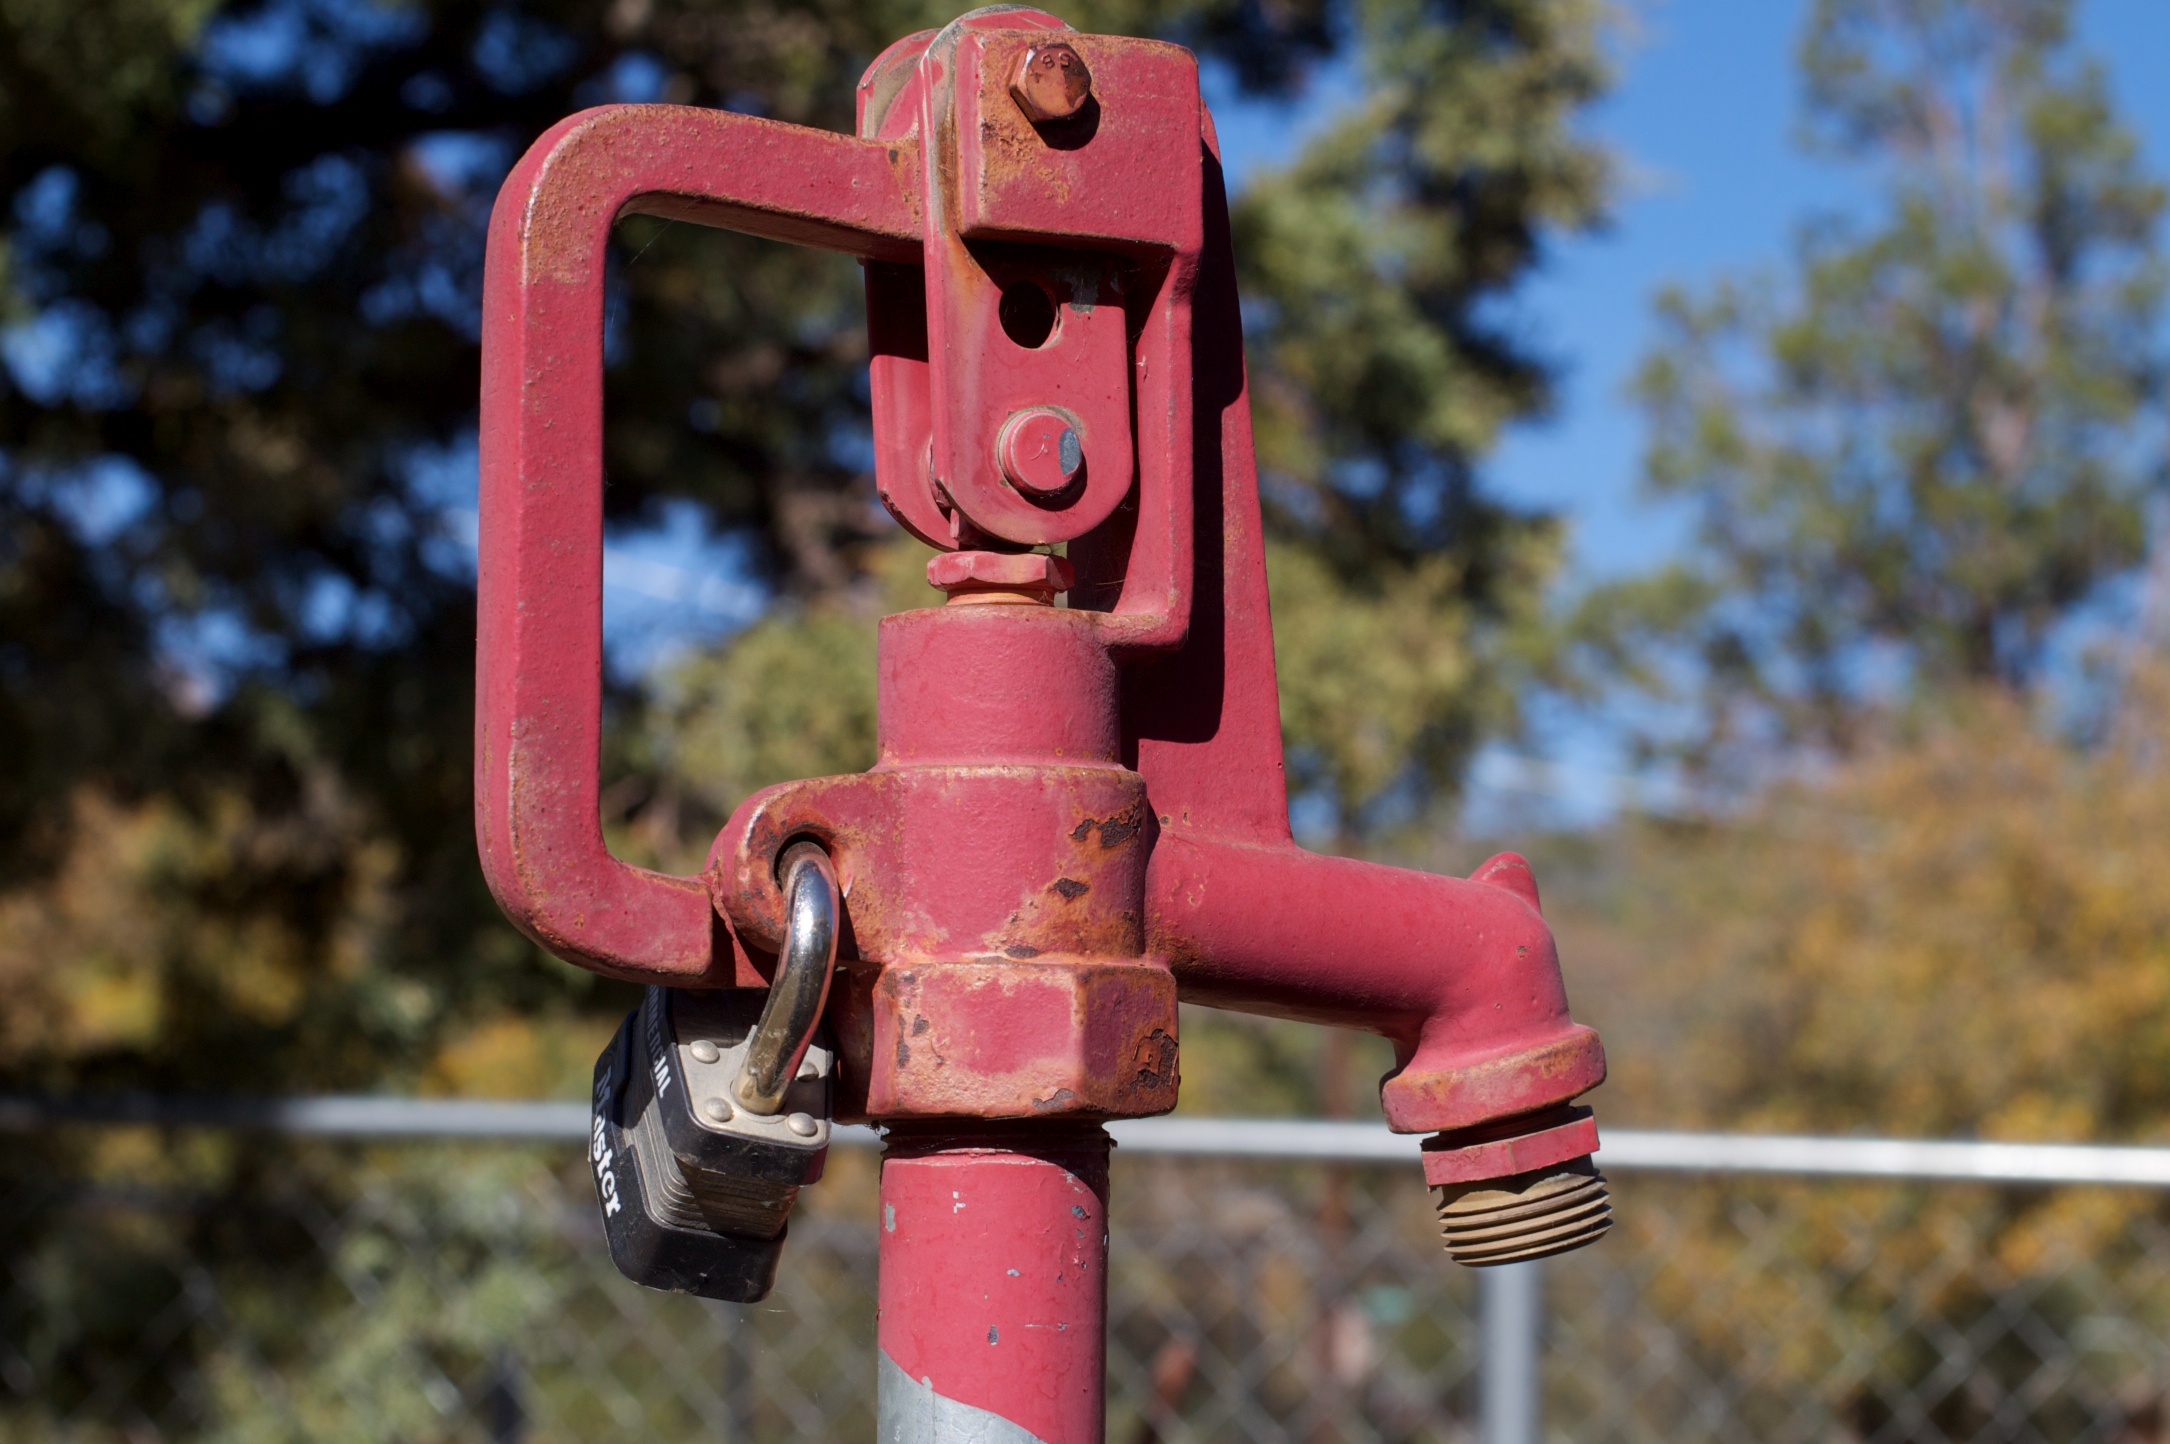
bicycle, red, vehicle